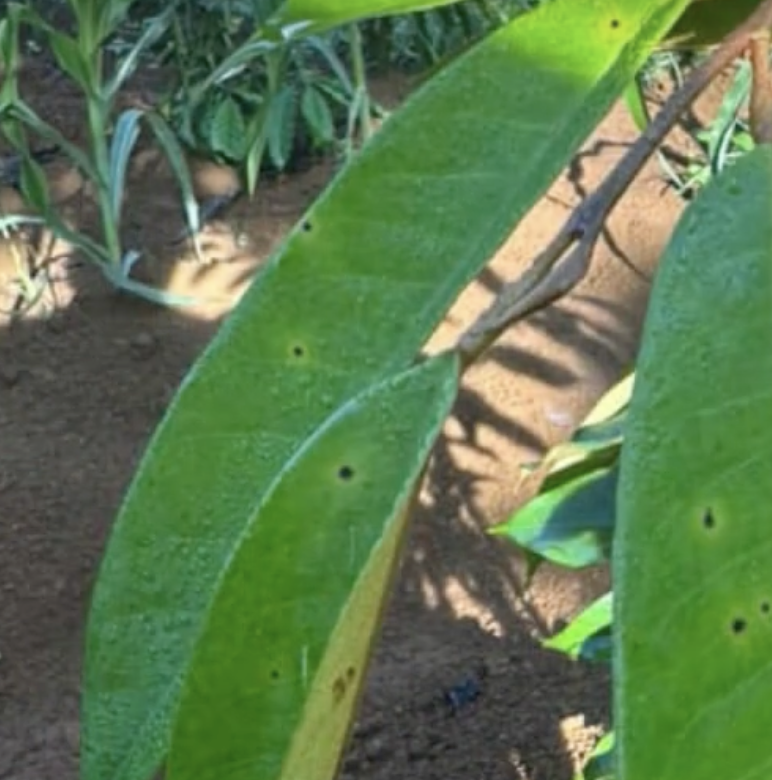
Label: canker_disease